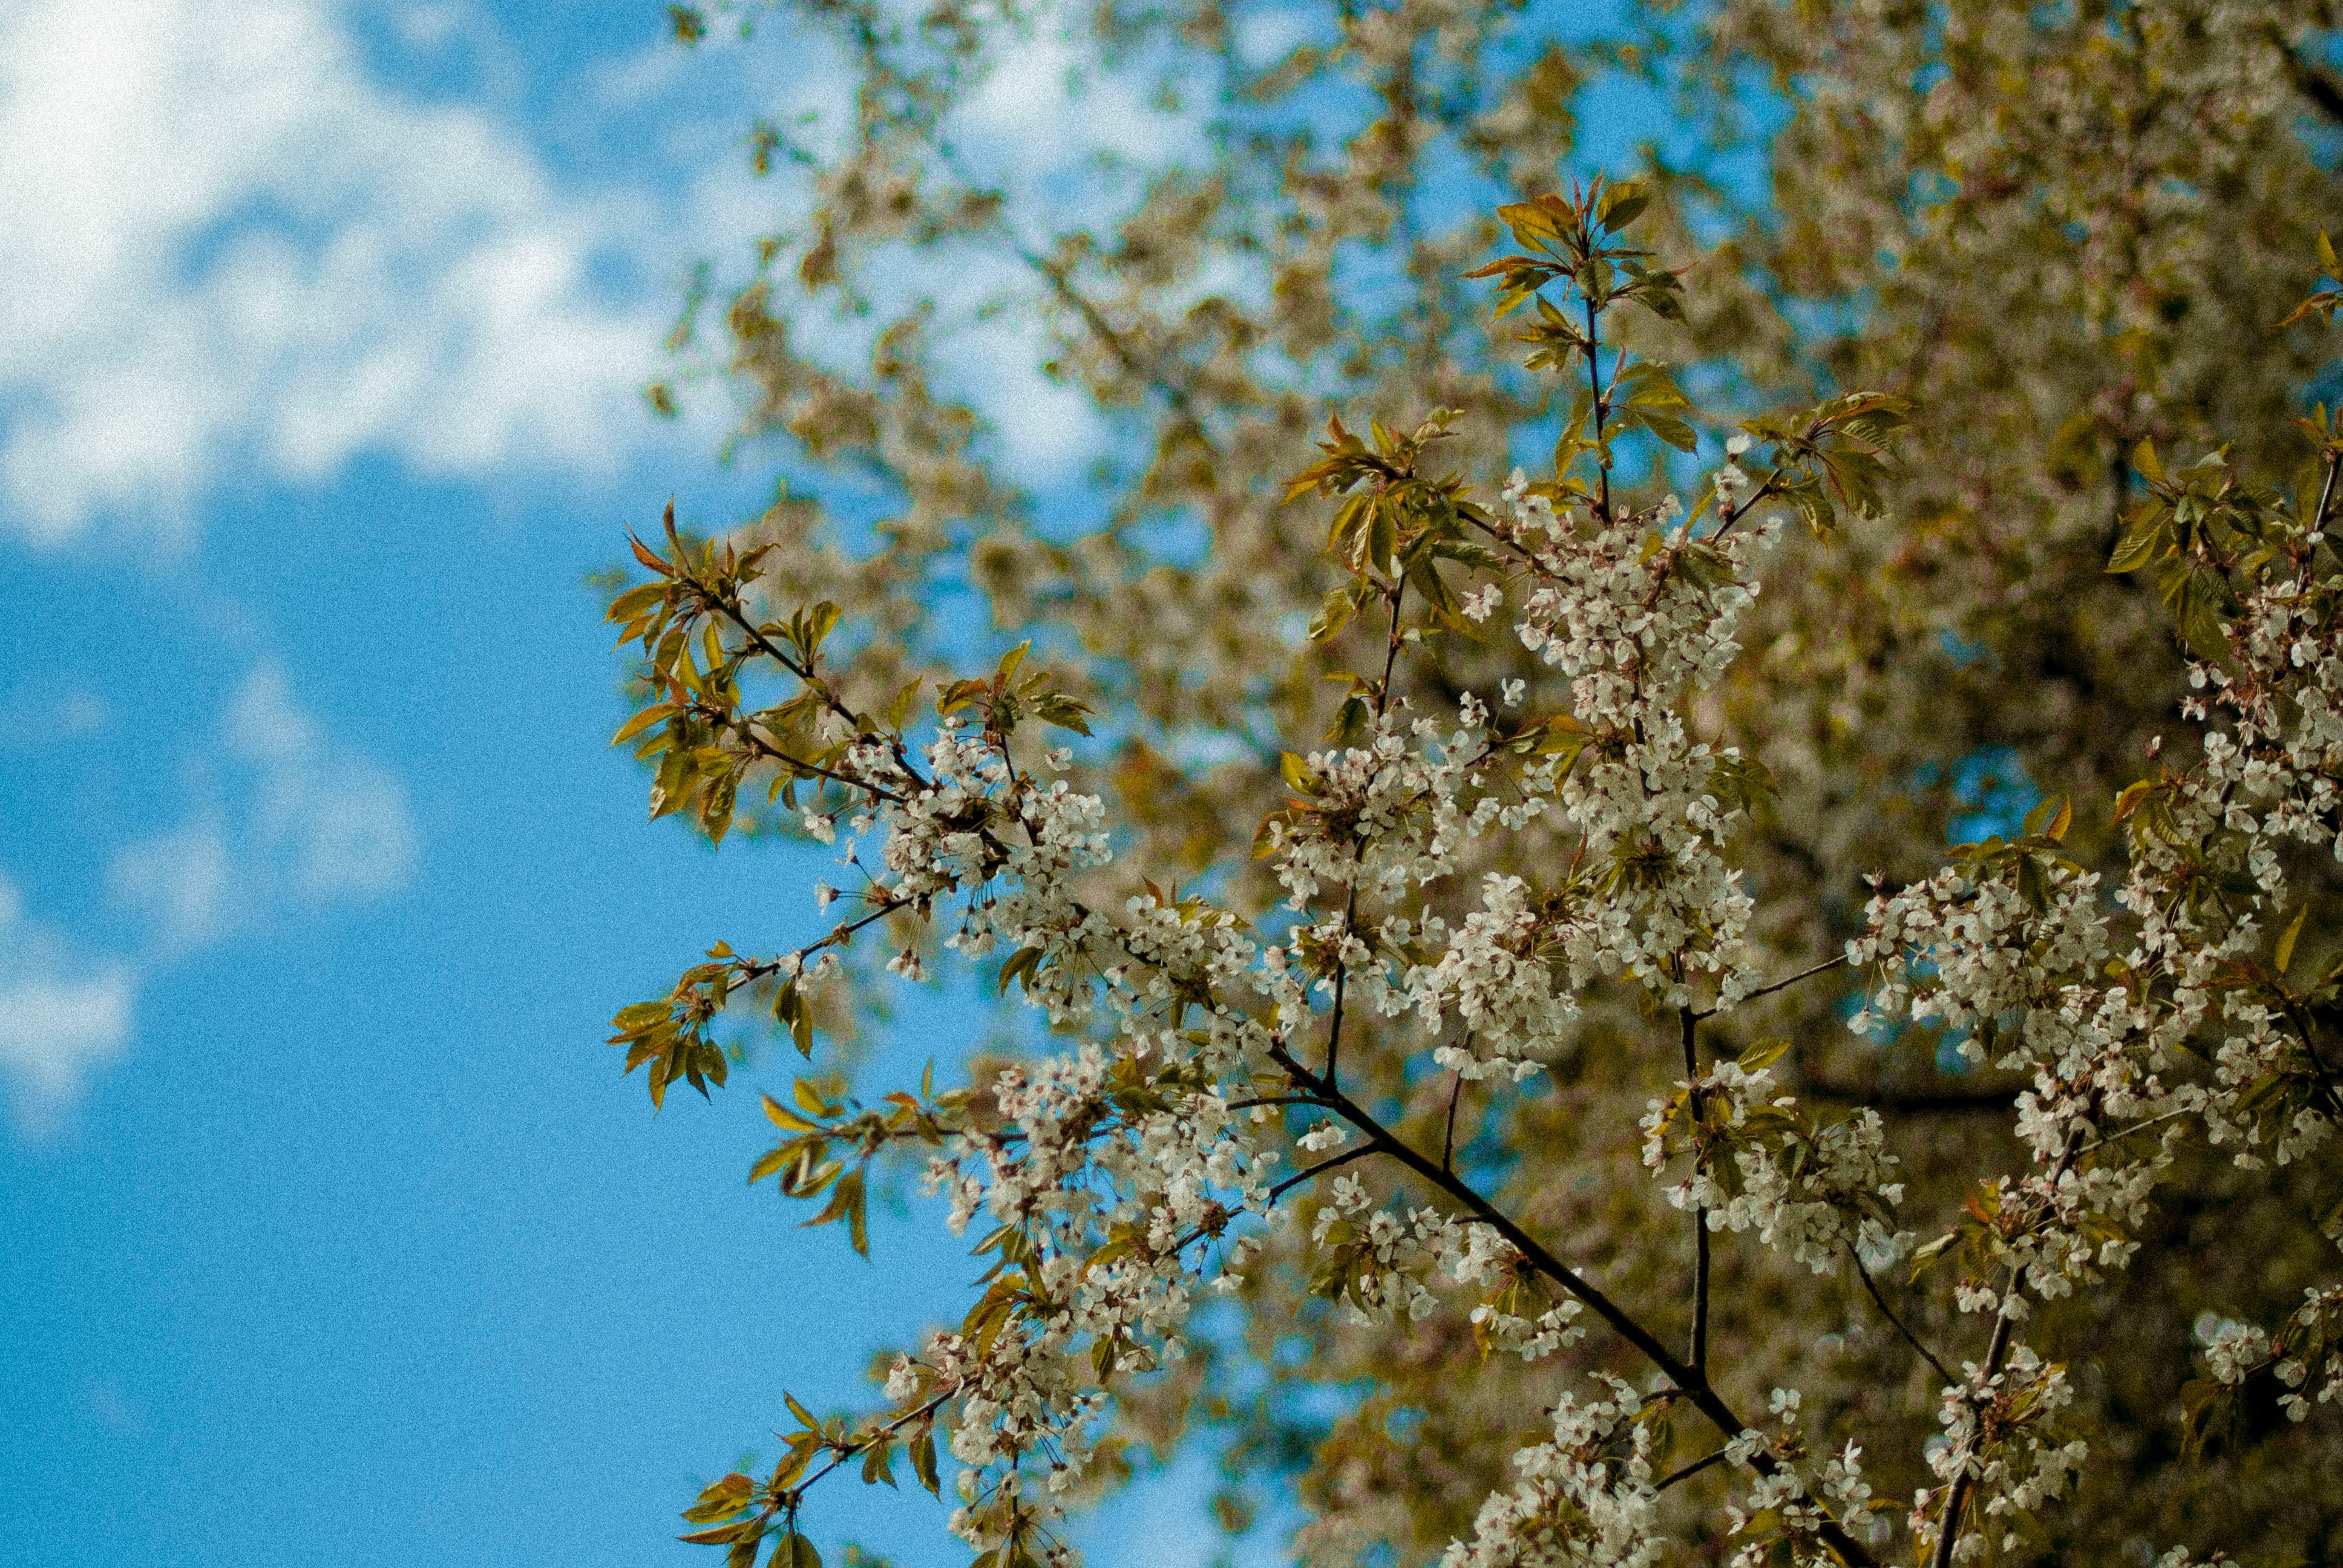
tree, nature, branch, blossom, plant, sky, sunlight, leaf, flower, frost, spring, autumn, botany, flora, season, macro photography, woody plant